Shah Suwar

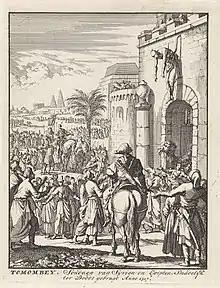
Dutch illustrator Jan Luyken's depiction of the last Mamluk Sultan Tuman bay II's hanging at Bab Zuweila, where Shah Suwar was also hanged.

According to Ibn Iyas, musicians and singers filled the street from Bab al-Nasr to Bab al-Mudarraj (gates of the citadel). He further described that Shah Suwar's brothers and relatives were following him on camels and without clothes until the final destination of Bab Zuweila. In order to hang Shah Suwar and his brothers, Qaitbay had gotten the s (Islamic legal ruling) of four different qadis (judges). Shah Suwar, along with his brothers Erdivane, Hudadad, and Yahya, were hanged at Bab Zuweila. The rest of his brothers, Isa, Yunus, and Selman, were sent to Bab al-Nasr for their execution, but they were freed when there was a backlash by the locals, who opposed the hanging as they found the brothers too young and handsome. Turkmen lords loyal to Shah Suwar were chopped up into pieces. Ibn Iyas described Shah Suwar as very handsome, medium height, robust, round-faced, pinkish white-complexioned, blue-eyed, and black-bearded. At the time of death, Shah Suwar was in his 40s.